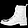
Label: Ankle boot